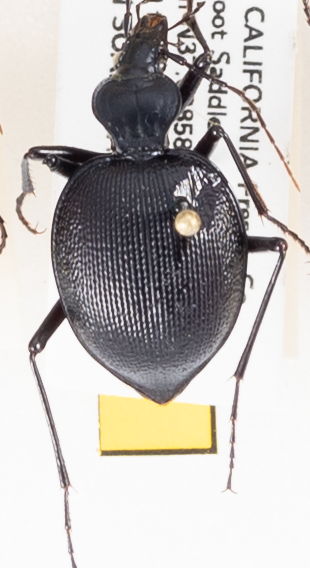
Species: Scaphinotus oreophilus
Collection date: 2018-06-18
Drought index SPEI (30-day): -0.574
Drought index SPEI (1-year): -0.32
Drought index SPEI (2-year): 0.8